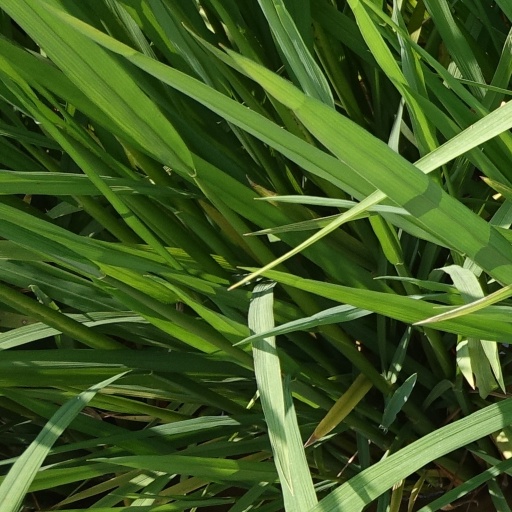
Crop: rice